Cheese crystals

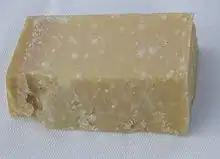
A piece of aged Parmesan containing typical white spots of cheese crystals on the cut surface

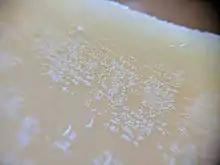
Close-up of cheese crystals on old Gouda

Cheese crystals are whitish, semi-solid to solid, slightly crunchy to gritty crystalline spots, granules, and aggregates that can form on the surface and inside of cheese. Cheese crystals are characteristic of many long-aged hard cheeses.